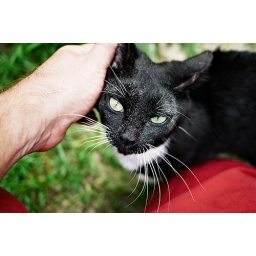
My boy Felix. The only cat I've ever seen that likes to roll around in the sand.